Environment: real
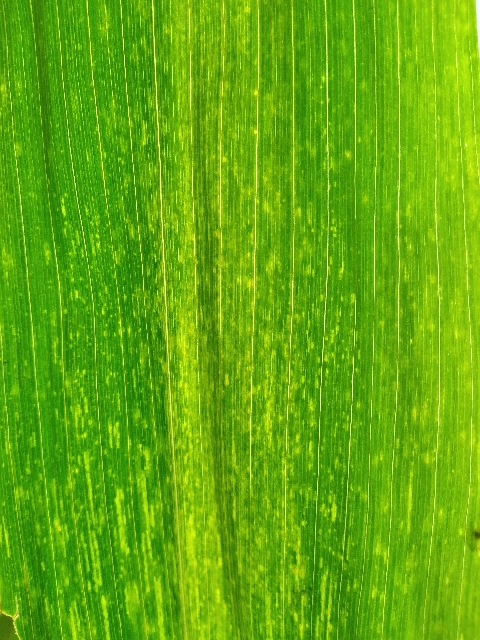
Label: lethal_necrosis